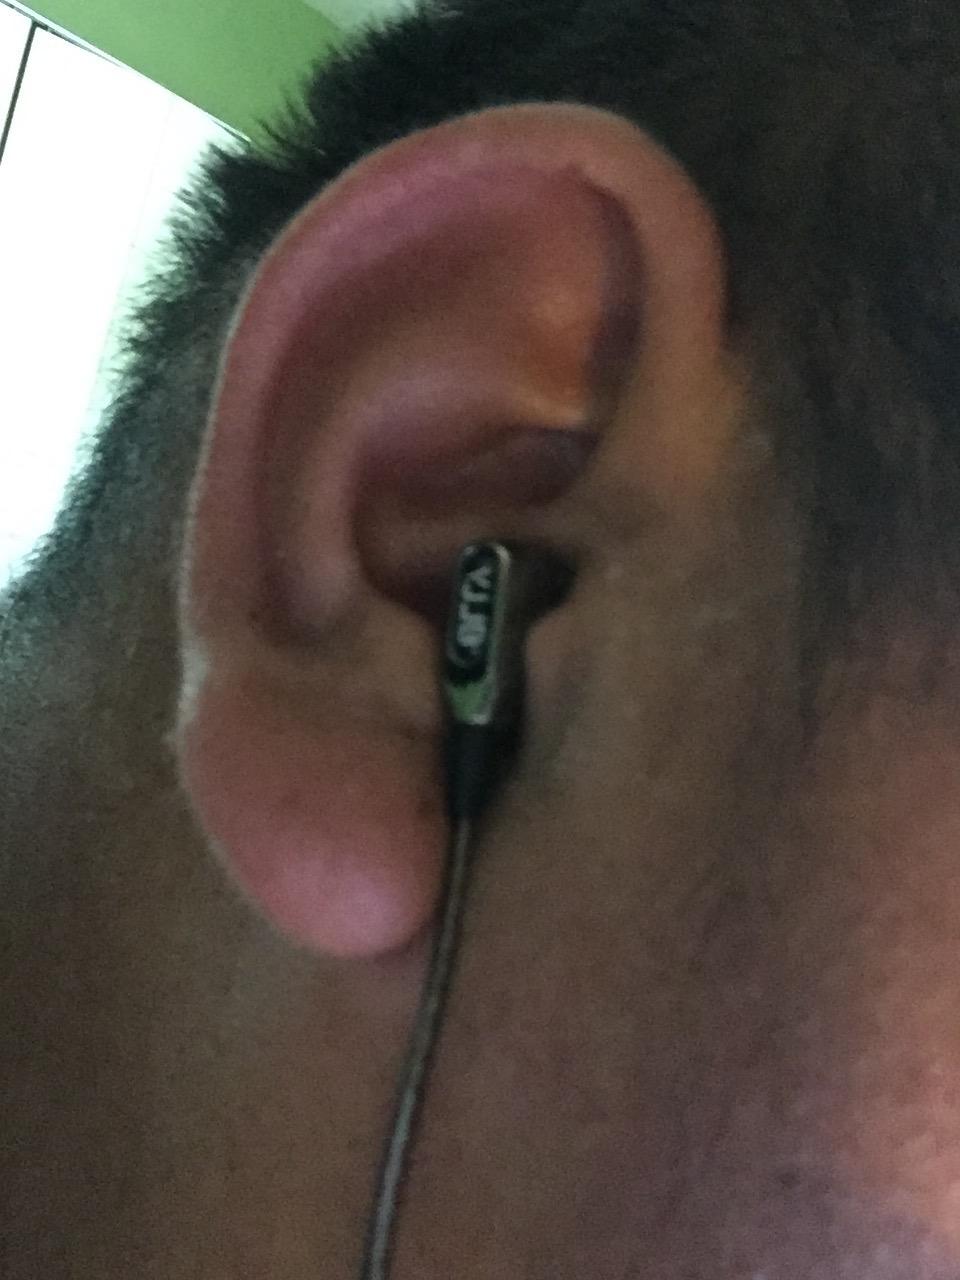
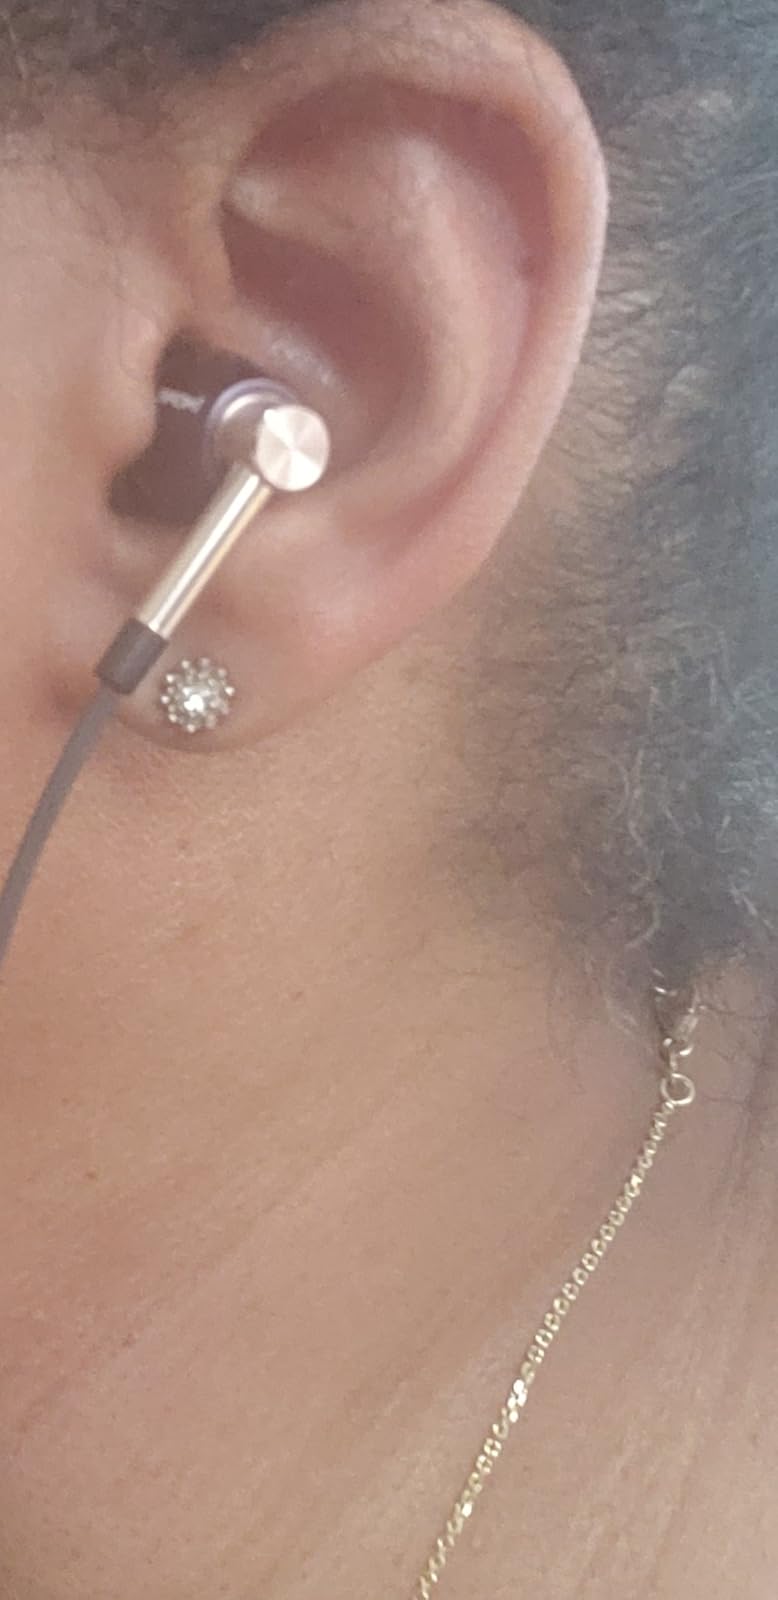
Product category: headphones
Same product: no